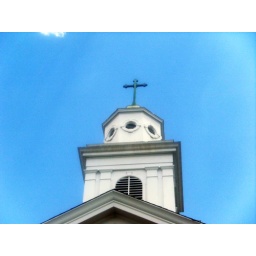
I looked up and saw this cross against that magnificent blue sky and it gave me chills.